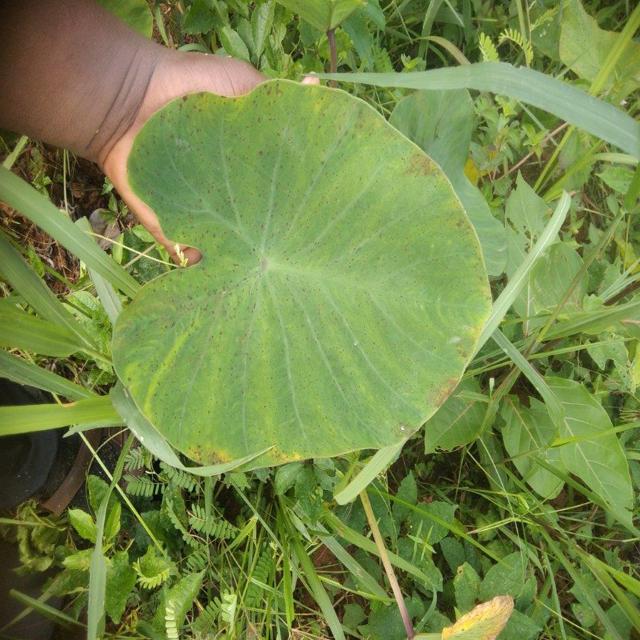
Label: Early_Blight